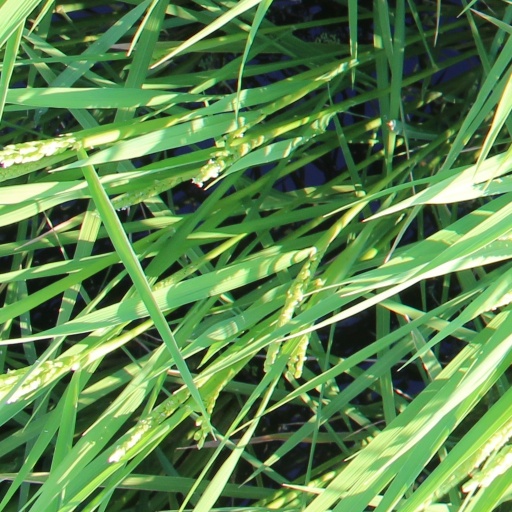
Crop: rice